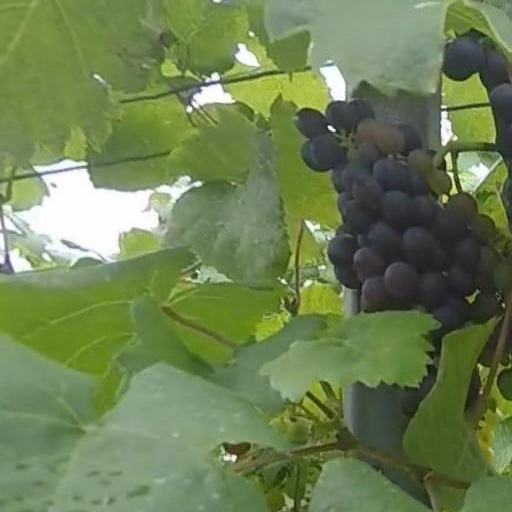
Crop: grape